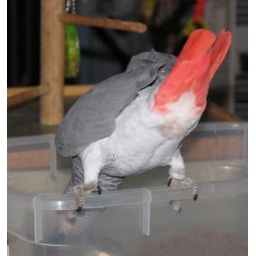
Playing a game in the dog food container. Finding the metal cup and throwing on the floor. Followed by Rosie laughing.